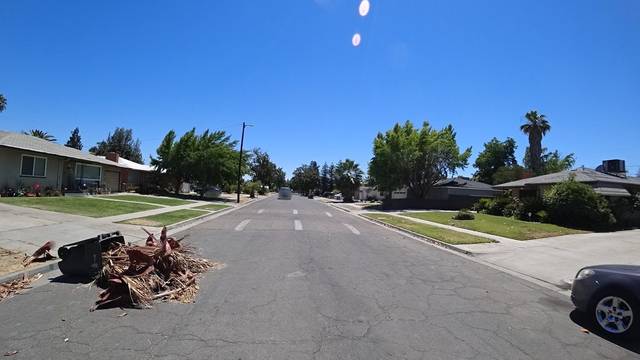
Region: Colombia
Coordinates: 36.78, -119.822